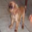
Label: dog